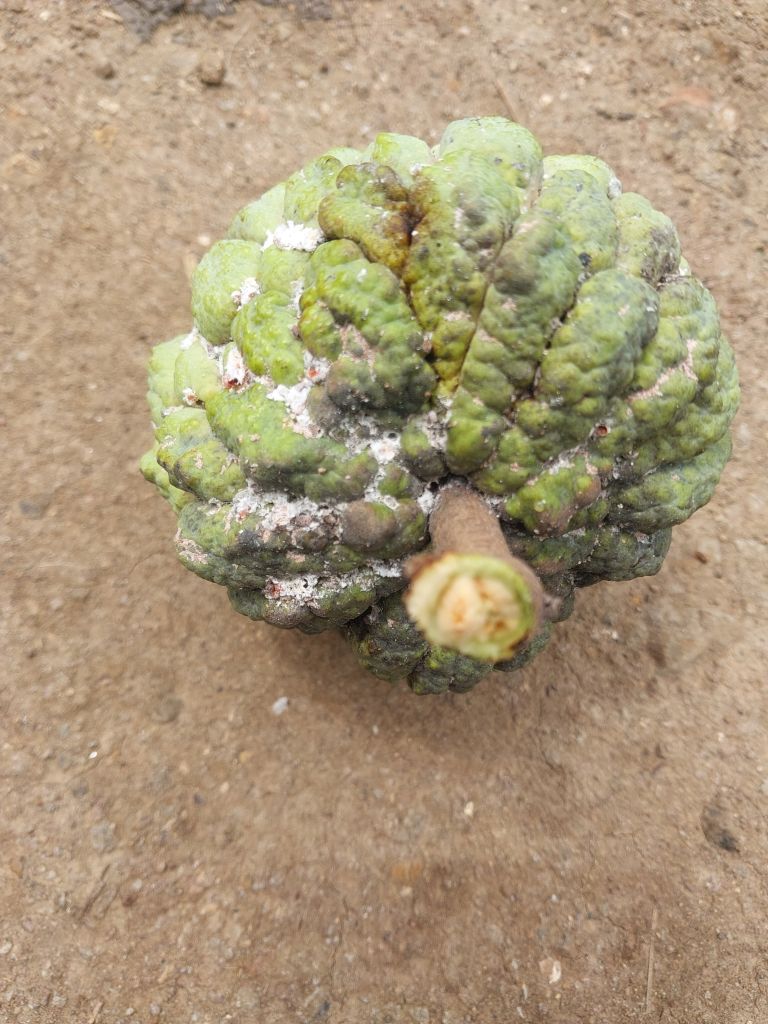
Disease label: Blank Canker